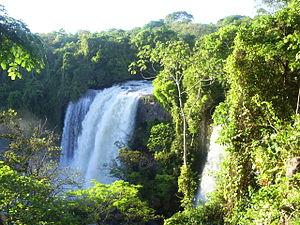
L'Iriri, ou rio Iriri, est une rivière du Brésil, sous-affluent de l'Amazone par le rio Xingu. Il mesure 1 300 km et traverse l'État du Pará.
Le rio Curuá, est une rivière du Brésil, affluent du rio Iriri en rive gauche. C'est donc un sous-affluent de l'Amazone par les rios Iriri et Xingu. Il traverse l'État du Pará.